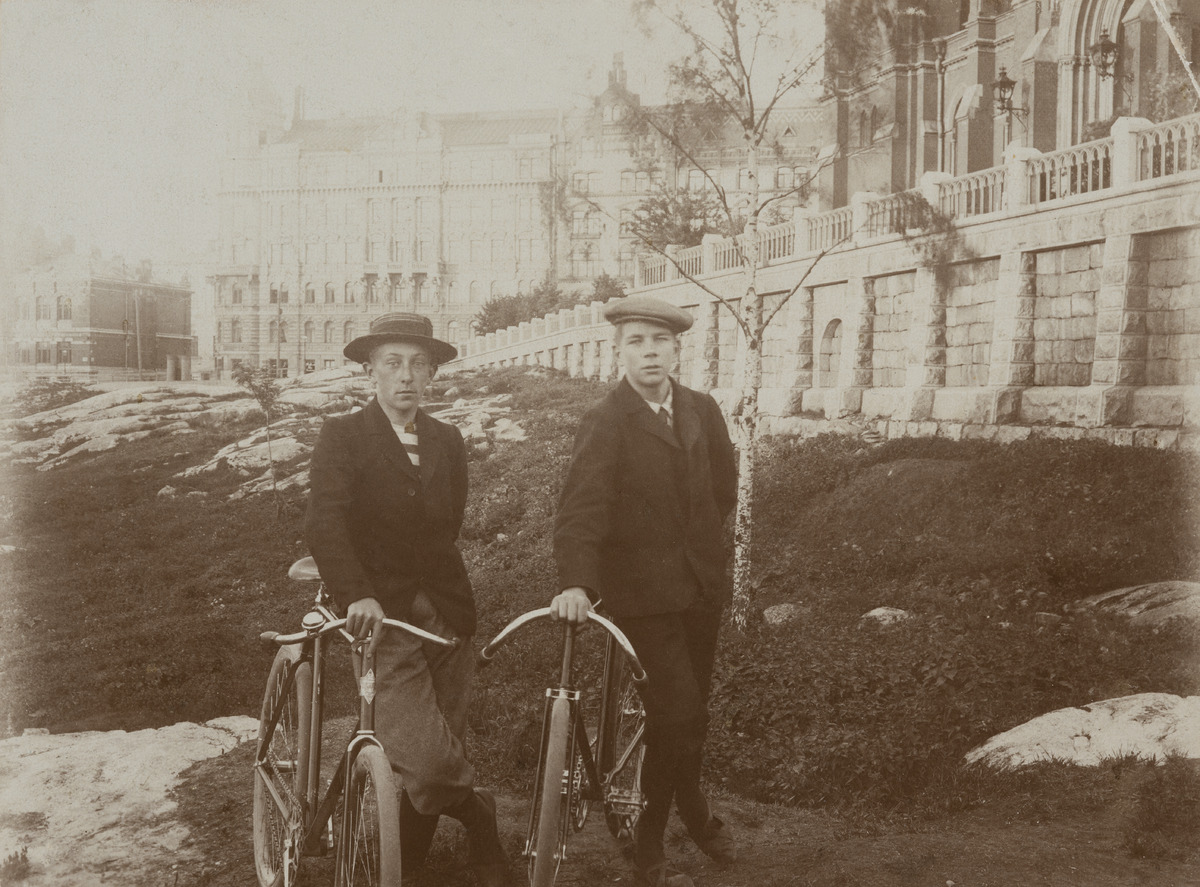
Kaksi poikaa polkupyöriensä kanssa Punanotkon puistossa (nykyinen Johanneksenpuisto), taustalla Korkeavuorenkatu 21 ja 23
sisällön kuvaus: Kaksi poikaa polkupyöriensä kanssa Punanotkon puistossa (nykyinen Johanneksenpuisto), taustalla Korkeavuorenkatu 21 ja 23. mustavalkoinen
Ajankohta: kuvausaika 1900 -luku alku
Paikka: Suomi, Uusimaa, Helsinki, Ullanlinna Helsinki, Johanneksenpuisto
Aiheet: polkupyörät, pojat, pyöräily, puistot, kerrostalot, kivirakenteet